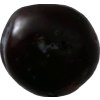
Label: plum